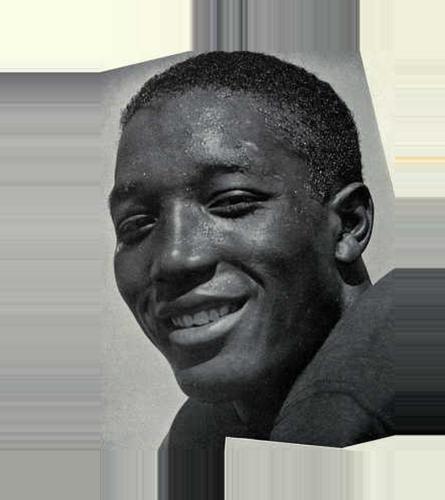
Age: 19